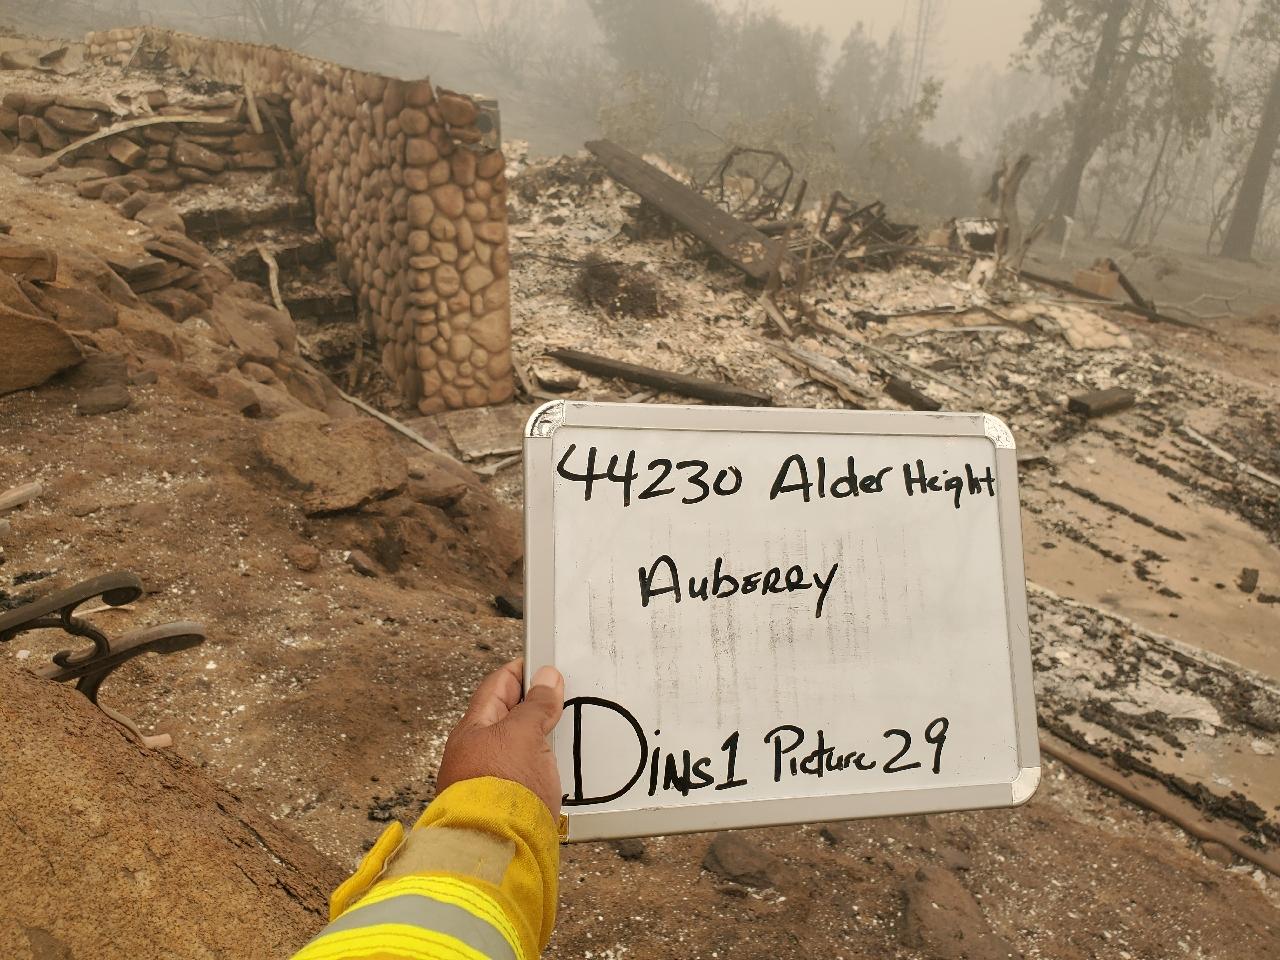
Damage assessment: destroyed